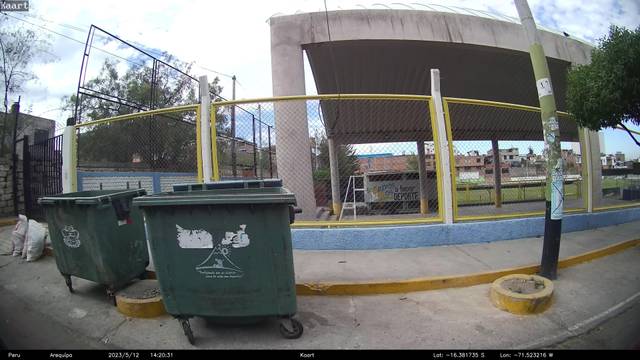
Region: Peru
Coordinates: -16.382, -71.523